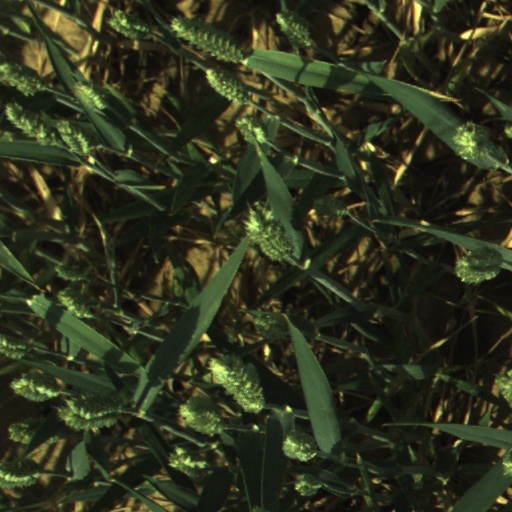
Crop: wheat